GoatUp

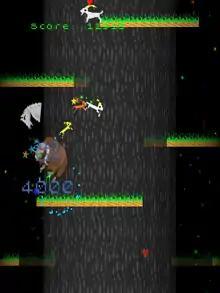
The goat uses her kids to destroy an ox while a billy goat waits above.

The player controls a goat which can move from left to right, and jump upwards, on a series of vertically scrolling platforms. The vertical scroll continues at a fixed rate regardless of the goat's position; if the goat falls or is scrolled off the bottom of the screen, the game ends immediately. Each platform is covered with grass; moving left or right on a platform causes the goat to eat the grass, scoring points and causing further score bonus objects to appear on the platform, which can be collected by moving over them. No points are scored for merely jumping upwards, meaning the player must balance the need to escape from the edge of the scroll with the need to remain where they are to collect points.